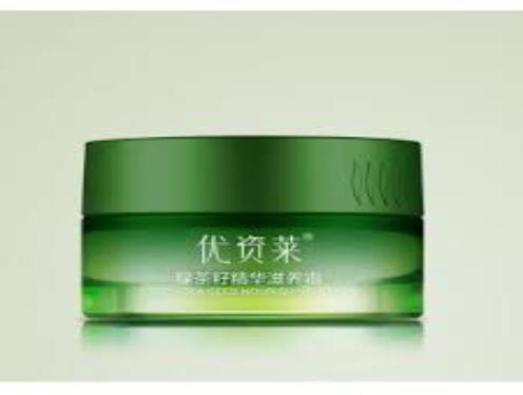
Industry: Necessities